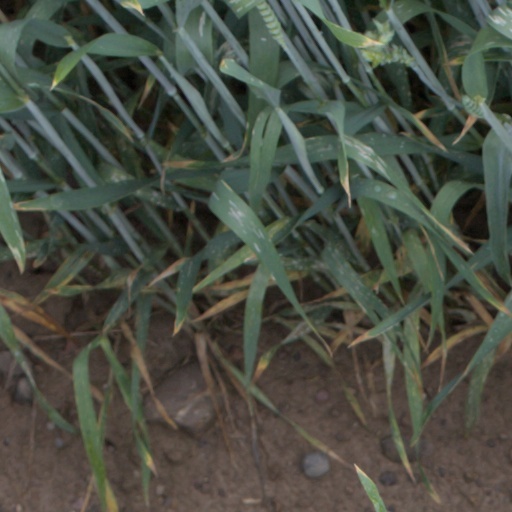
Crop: wheat